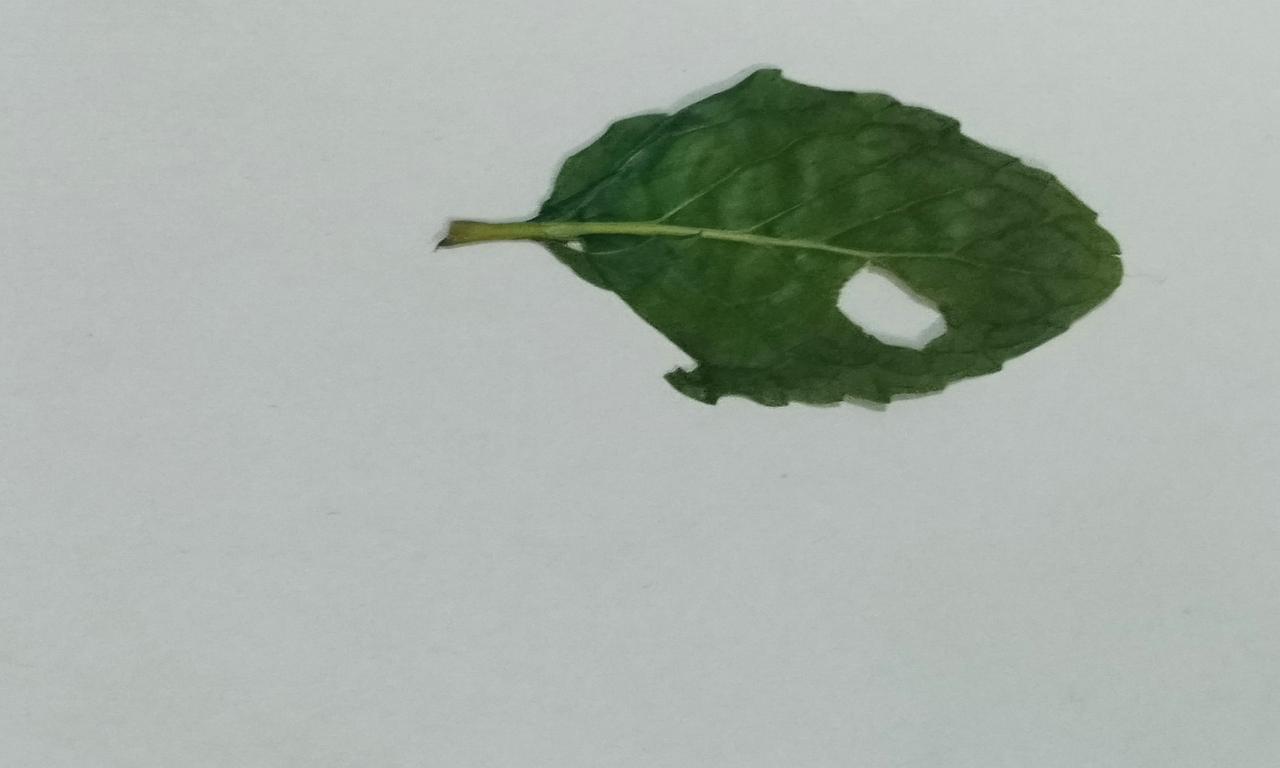
Label: Dried